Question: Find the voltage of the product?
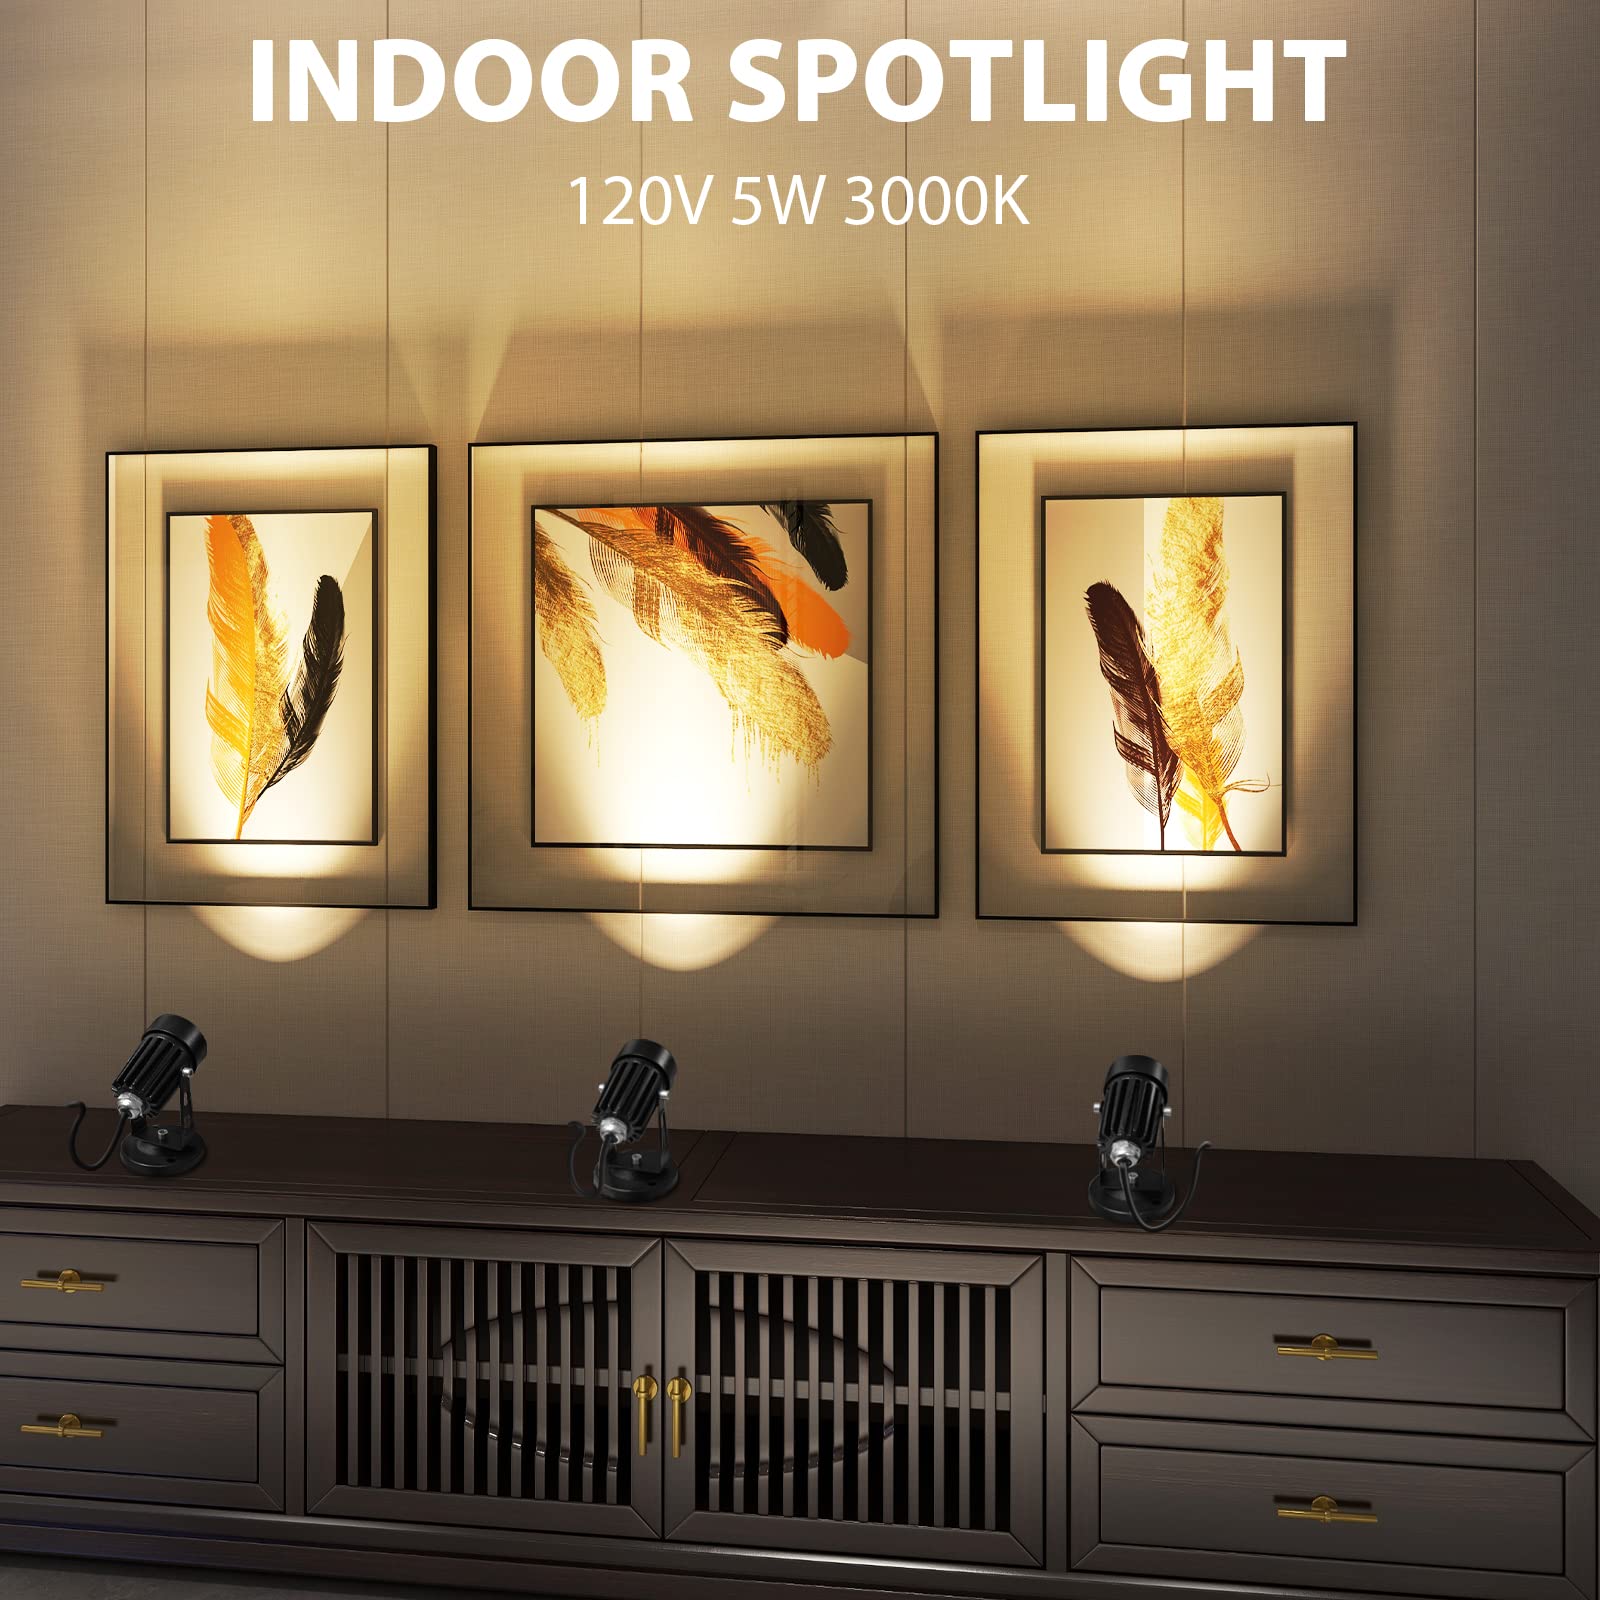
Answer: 120.0 volt